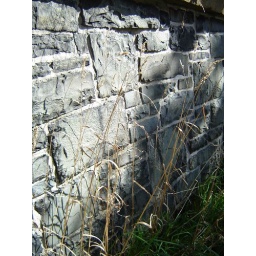
The rock wall just below the cathedral.